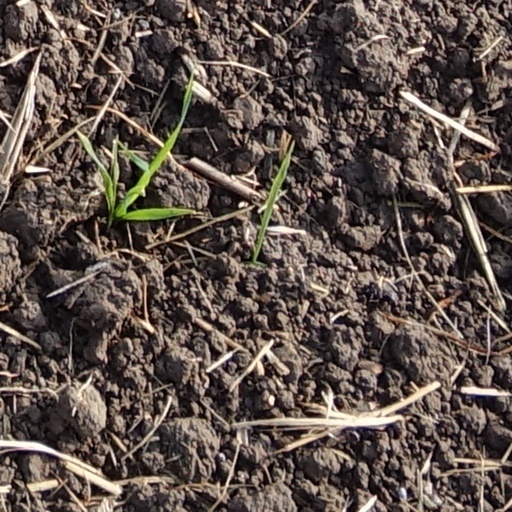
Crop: wheat